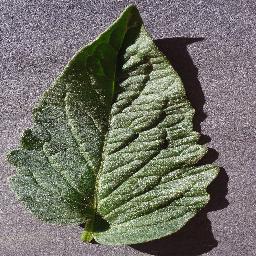
Label: Tomato___healthy